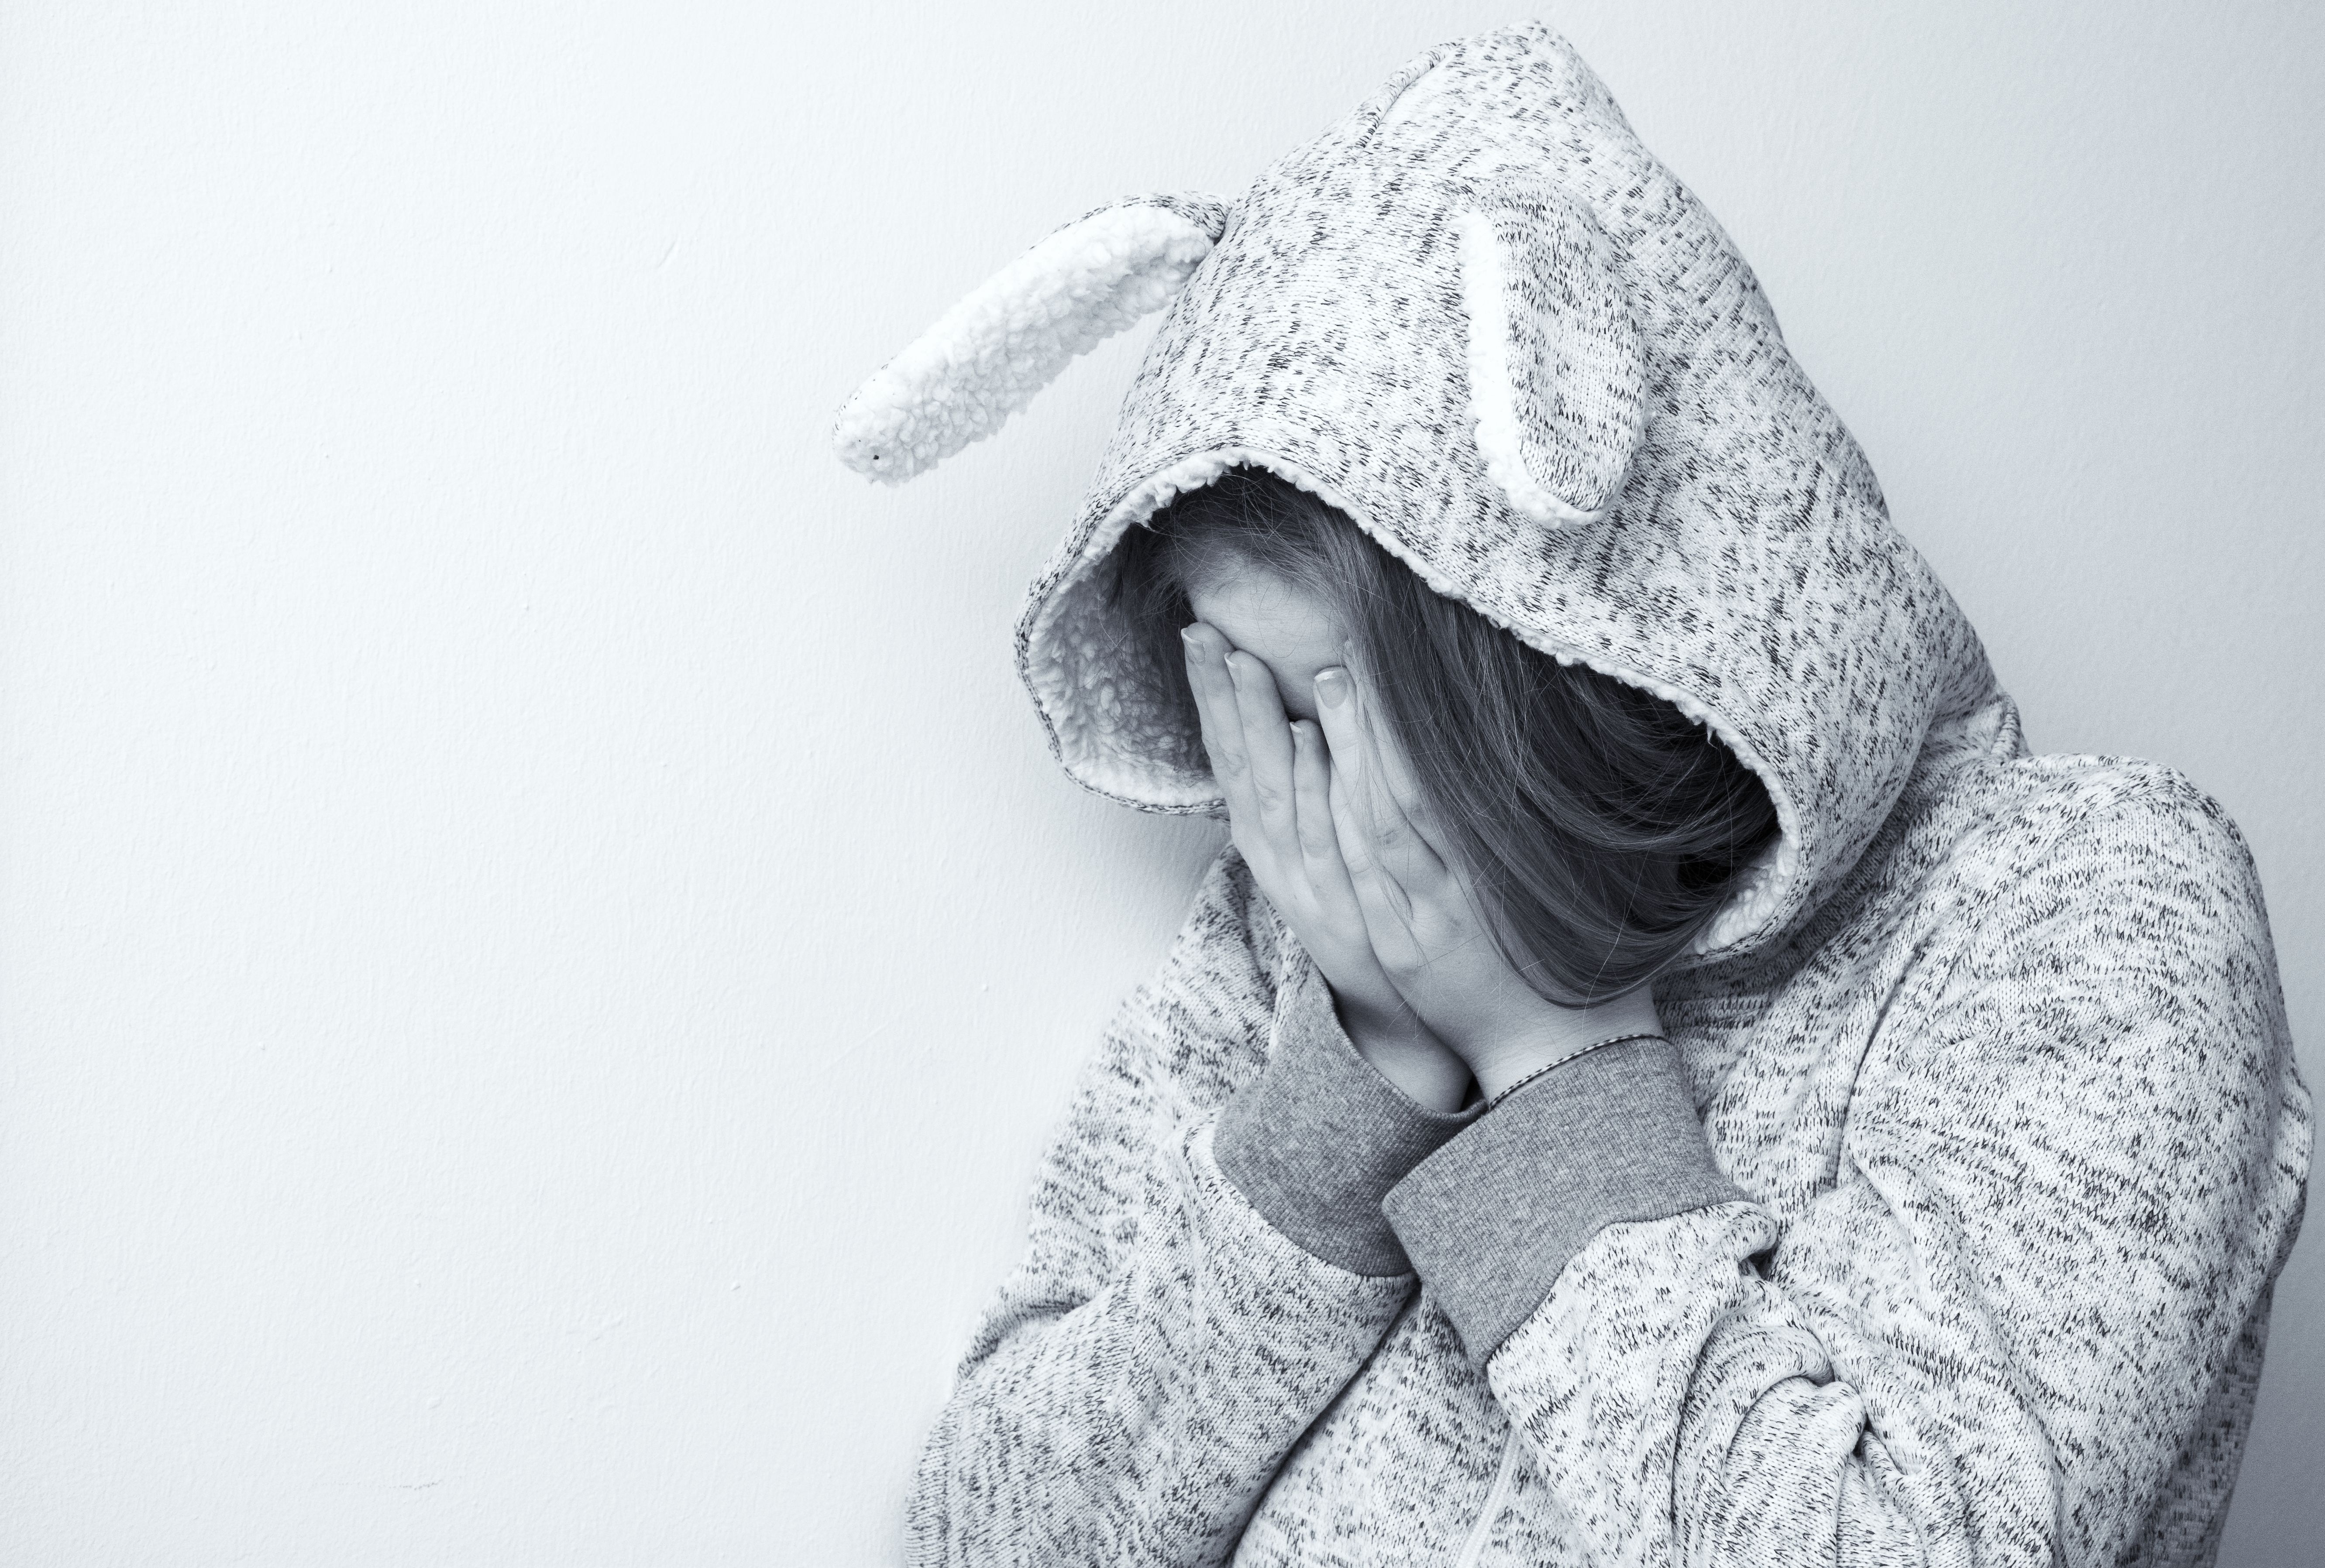
hand, person, snow, winter, black and white, girl, white, photography, alone, sadness, young, spring, human, clothing, black, monochrome, lonely, teenager, hood, cry, hare, close up, sad, sculpture, art, fear, sketch, drawing, head, tears, organ, problem, bunny, loss, victims, emotion, mourning, depression, despair, depressed, bullying, desperate, anxious, hopeless, concern, torment, violent, monochrome photography, unprotected, tormented